Varna culture

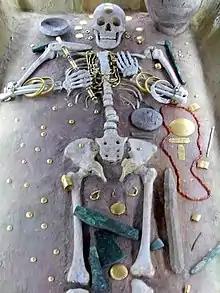
Reconstruction of elite burial at the Varna necropolis

The Varna culture was a Chalcolithic culture of northeastern Bulgaria, dated , contemporary and closely related with the Gumelnița culture. The oldest golden artifacts in the world (4600 BC - 4200 BC) were found in the Necropolis of Varna. These artefacts are on display in the Varna Archaeological Museum.